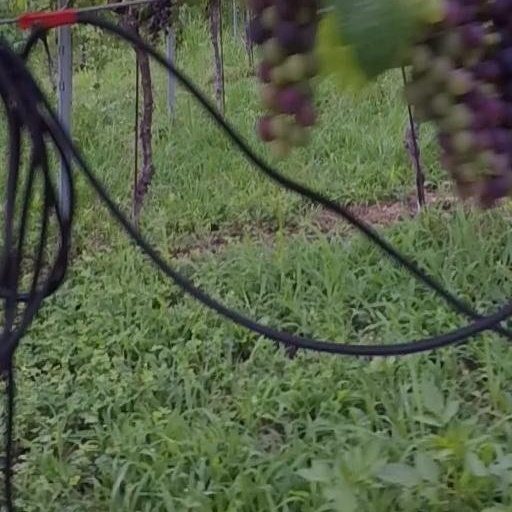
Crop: grape